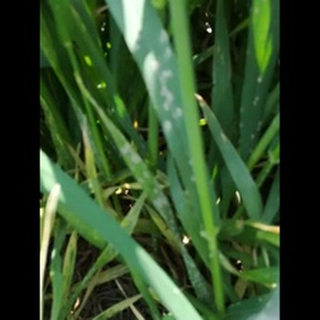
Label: wheat_mildew